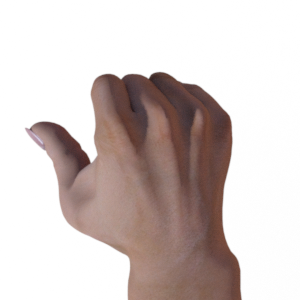
Label: rock